HMCS Assiniboine (DDH 234)

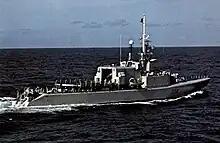
"Assiniboine" in 1982

"Assiniboine" was laid down on 19 May 1952 by Marine Industries at Sorel, Quebec and launched on 12 February 1954. The ship was commissioned at Sorel into the Royal Canadian Navy on 16 August 1956 and initially carried the hull number DDE 234 as a destroyer escort.